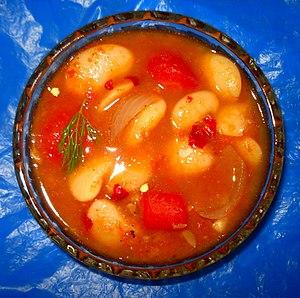
Liste de plats à base de légumineuses. Les légumineuses sont des plantes de la famille des Fabaceae dont on consomme généralement le fruit ou la graine.